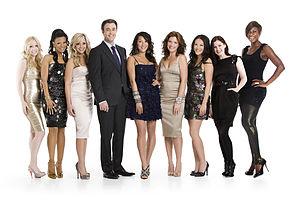
etalk, anciennement eTalk Daily, est une émission d'information d'infodivertissement canadienne présentée par Ben Mulroney et Tanya Kim. Elle est diffusée en semaine à 19 h HE sur le réseau de télévision CTV et à 18h HE et 23h30 HE sur E!.
Leah Miller est une ancienne vidéo-jockey canadienne de la chaîne Much Music à Toronto, et a été l'animatrice de So You Think You Can Dance Canada. Elle est également correspondante pour l'émission de divertissement eTalk et jusqu'à récemment, elle présentait sur la chaîne E! au Canada.